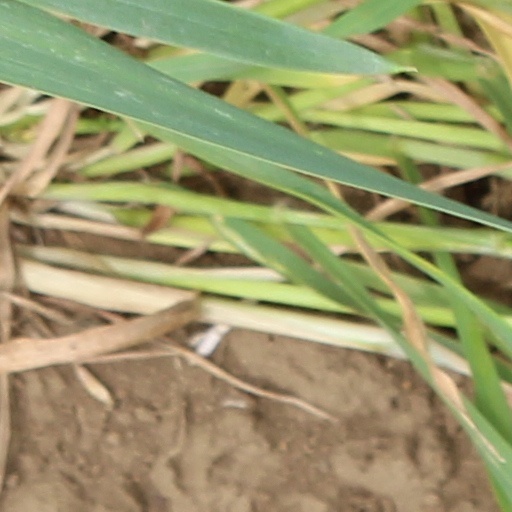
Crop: wheat